Battle of Roan's Tan Yard

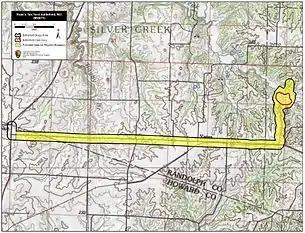
Map of the Roan's Tan Yard battlefield

In December, Price sent recruiters into the central portions of Missouri, in the hope that men would volunteer to serve in his command. An additional goal was to raid the North Missouri Railroad on the night of December 20. Several hundred men volunteered for the raid on the railroad, and damaged a stretch of it by burning bridges; thousands of Missourians joined Confederate-supporting units in the period after the raid. The Missouri State Guard then formed a camp in the vicinity of Yates, Missouri, in Randolph County, to attract and train new recruits. While scouting near Silver Creek in January 1862, Union major, W. M. G. Torrence, of the 1st Iowa Cavalry Regiment, learned of the presence of a Missouri State Guard camp in the area. While Union authorities had been aware of the existence of the camp for over a week, its location had not previously been established. The Missouri State Guard outpost was under the command of Colonel John A. Poindexter. An 1864 source estimated that Poindexter had around 1,000 men on hand.